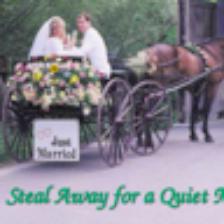
Label: NonHuman